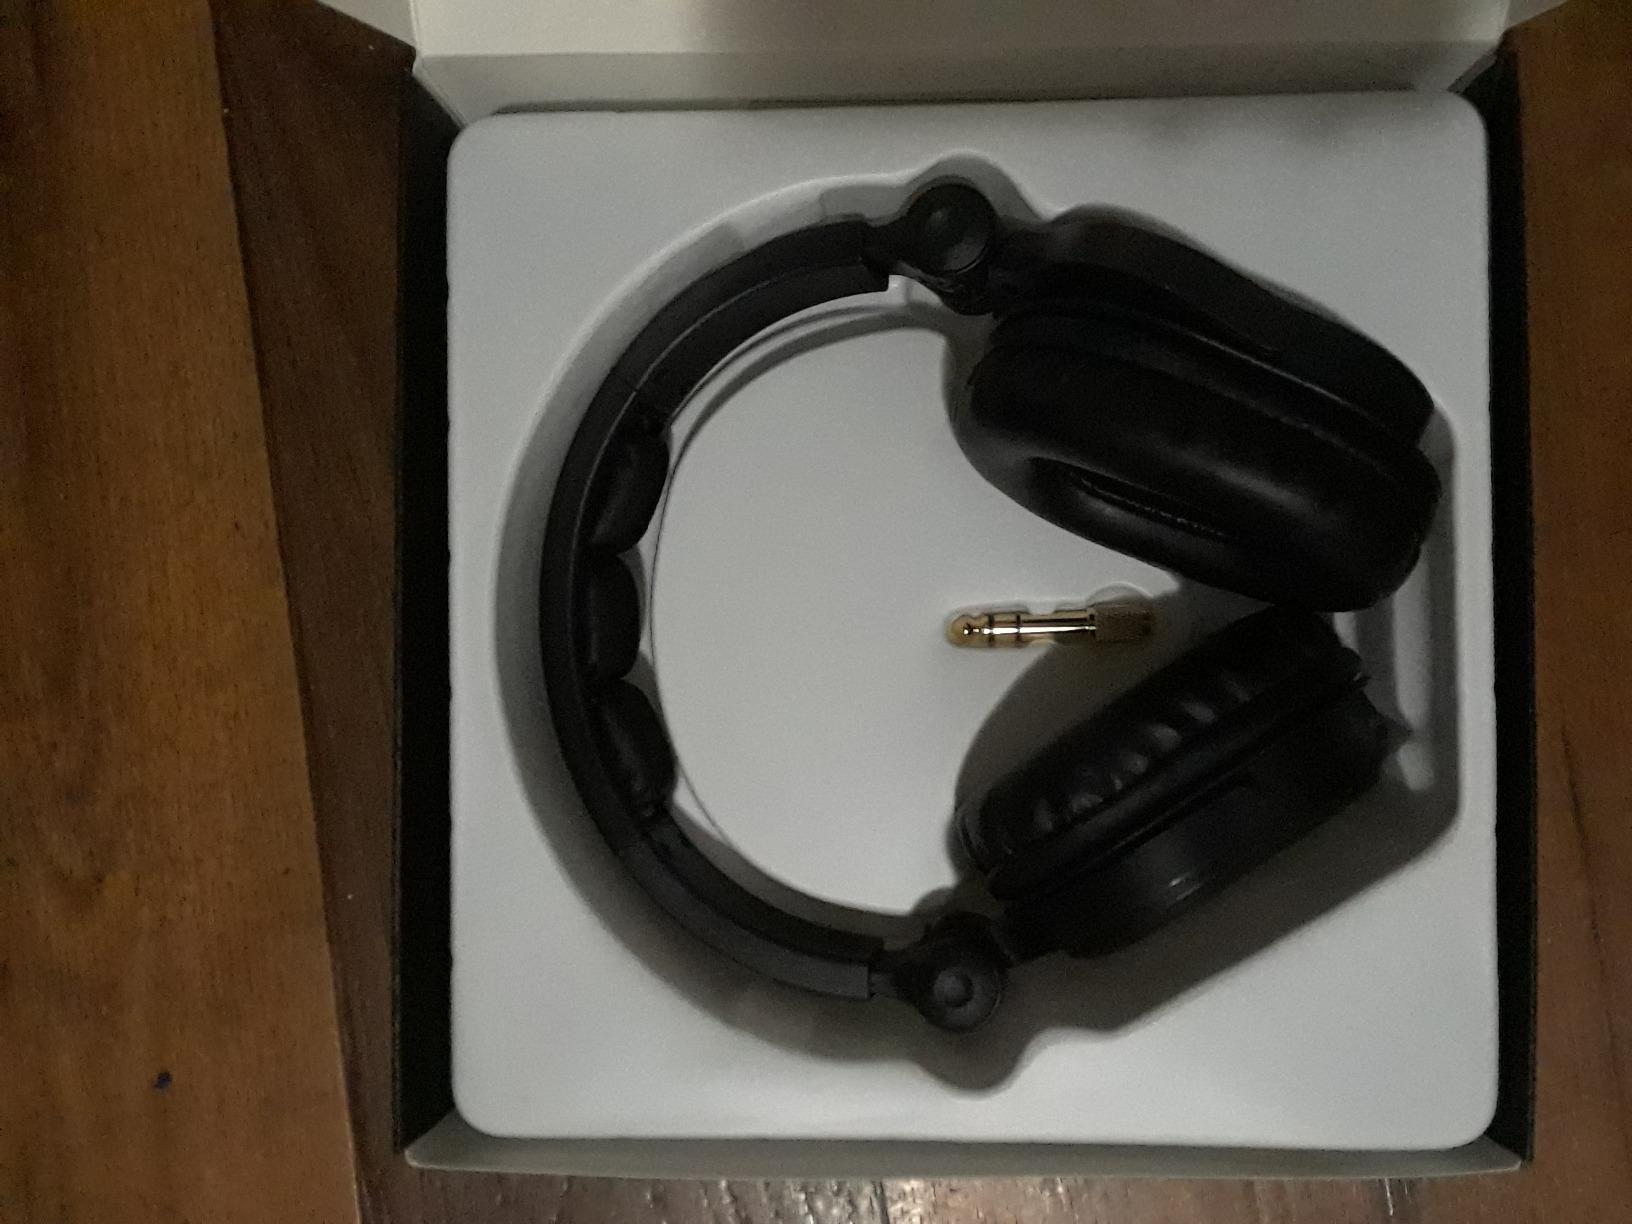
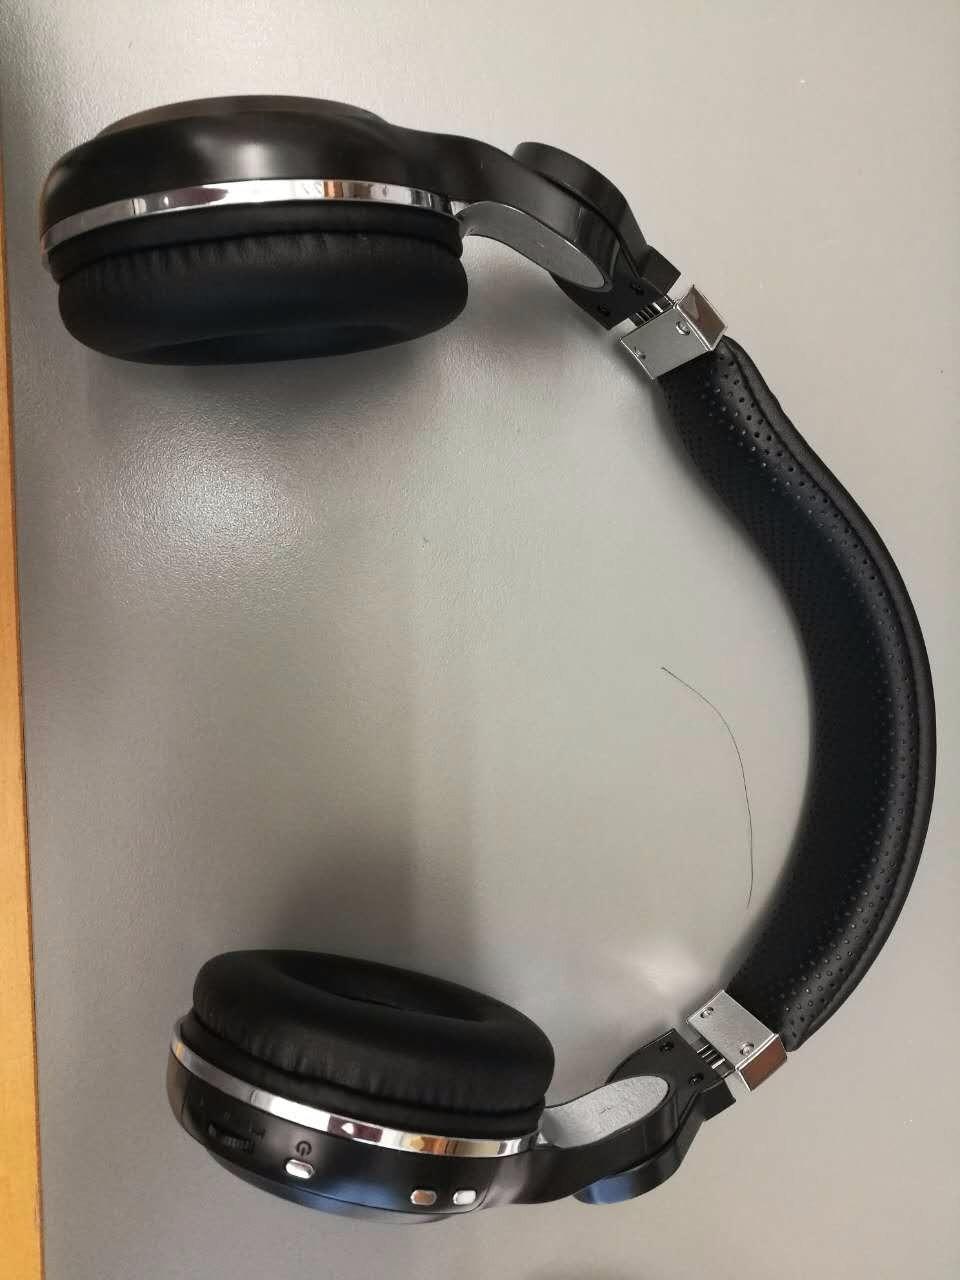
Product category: headphones
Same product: no